Turner Prize

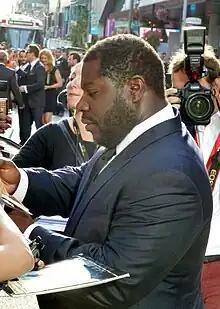
Director Steve McQueen at the Toronto International Film Festival, September 2013

The Prize was given to Steve McQueen for his video based on a Buster Keaton film. Some media attention was given to Tracey Emin's exhibit "My Bed," which was a double bed in a dishevelled state with stained sheets, surrounded by detritus such as soiled underwear, condoms, slippers and empty drink bottles. Two artists, Yuan Chai and Jian Jun Xi, jumped onto the bed, stripped to their underwear, and had a pillow fight. Police detained the two, who called their performance "Two Naked Men Jump into Tracey's Bed". Other nominees included Steven Pippin and collaborative sibling duo Jane and Louise Wilson.